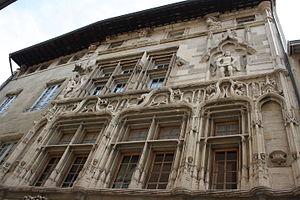
La maison des Têtes de Valence, située au 57 Grande Rue dans le Vieux Valence, est un fleuron de l'architecture du début du XVIᵉ siècle. La façade de cet ancien hôtel particulier, qui abrite le service municipal Valence Ville d'Art et d'Histoire, offre aux passants le foisonnement de son décor sculpté. Cette maison, marquant le passage du style gothique flamboyant au style renaissance, doit son nom aux nombreuses têtes qui ornent sa façade. Des sculptures symbolisent les vents, la Fortune, le Temps, ou encore la théologie, le droit ou la médecine tandis que le corridor est orné de bustes d'empereurs romains.